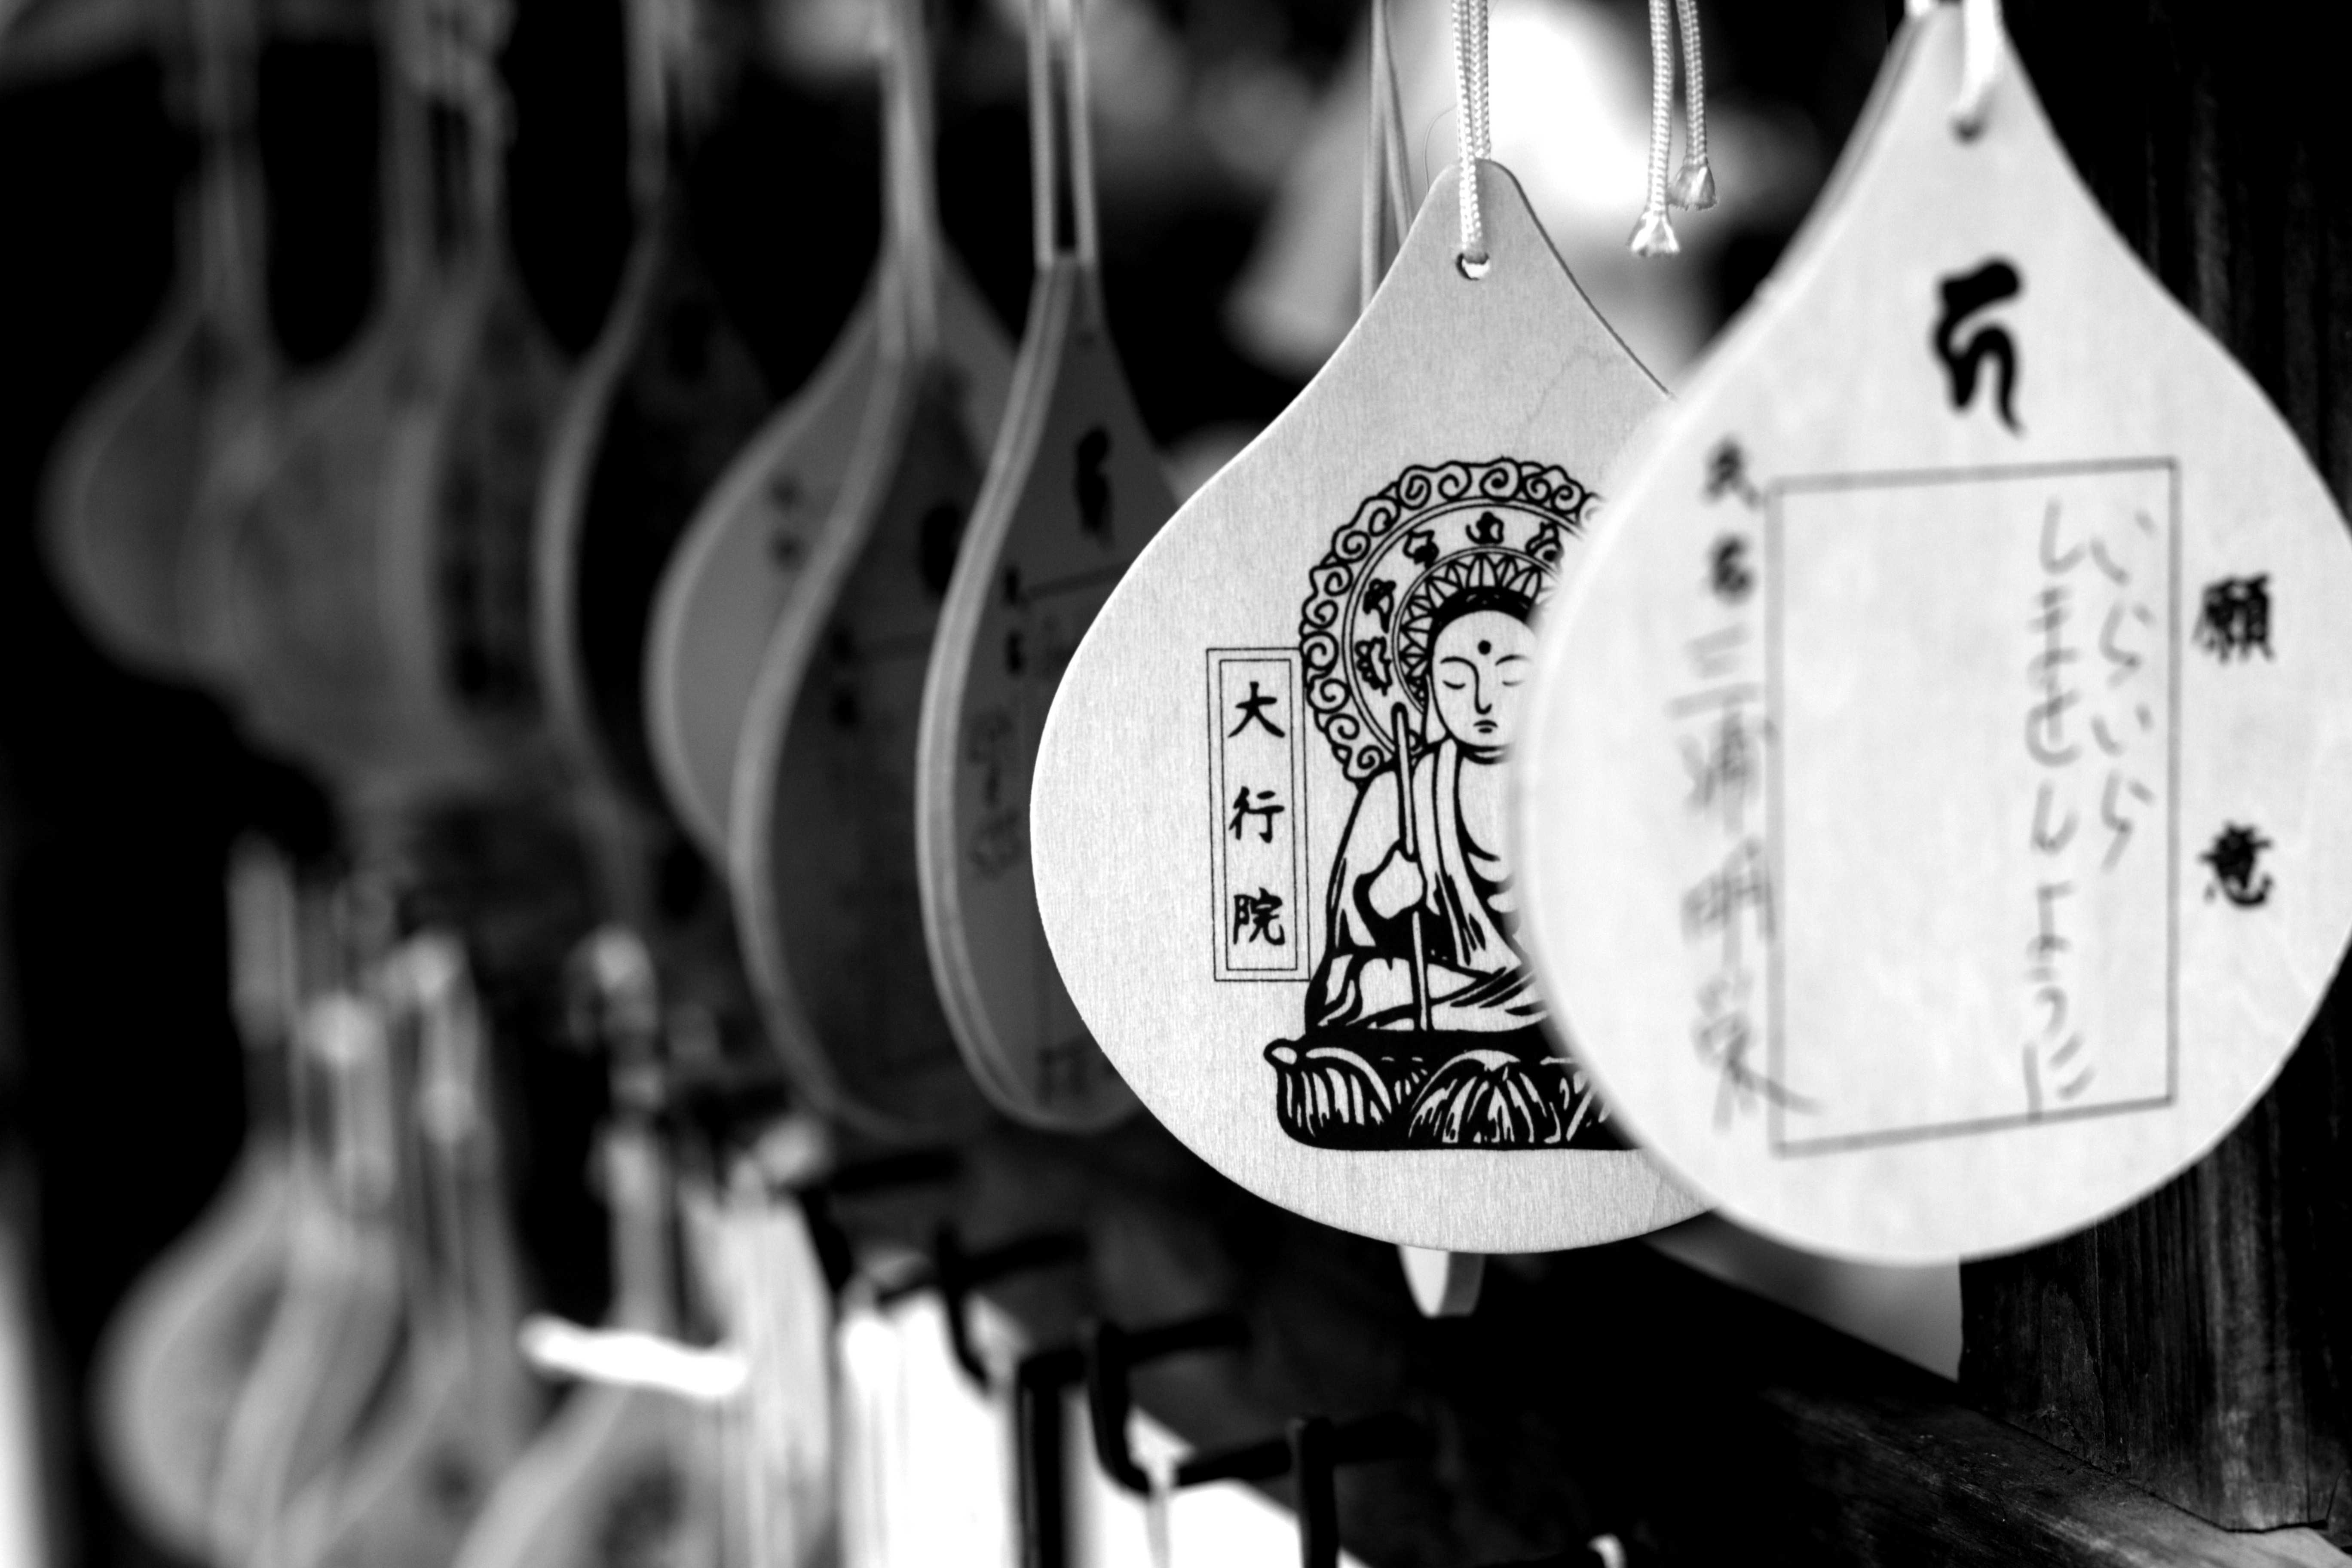
drop, black and white, wood, white, photography, cup, religion, black, monochrome, musical instrument, close up, temple, japanese, shrine, prayer, cleaning, purification, monochrome photography, string instrument, plucked string instruments